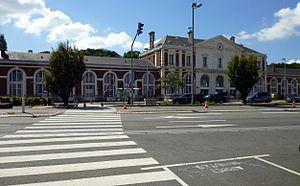
Gare d'Évreux, construite en 1887.
Le réseau interurbain de l'Eure était le réseau de transport interurbain en car du département de l'Eure.
Evreux est une commune française, préfecture du département de l’Eure en Normandie, arrosée par l'Iton. Antique siège épiscopal, capitale du comté d'Évreux, pairie et duché-pairie, confié notamment aux ducs de Bouillon, sa proximité avec Paris en a toujours fait un site stratégique. La ville donna son nom à une branche capétienne ayant régné en Navarre espagnole : les Évreux-Navarre.
Les transports dans l'Eure regroupent les modes de transports et leurs réseaux d'infrastructures mis en œuvre dans le département de l'Eure, sous le pilotage de la Direction régionale de l'environnement, de l'aménagement et du logement de la Normandie, en connexion avec le reste du territoire national. Les transports en commun de personnes sont organisés sous la dénomination « Atoumod ». Le transport de marchandises est géré par l'AURH sous la dénomination « Seine Gateway ». L'ORTeM de la DREAL Normandie fédère le transport de personnes et de marchandises.